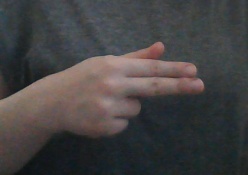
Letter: ghain